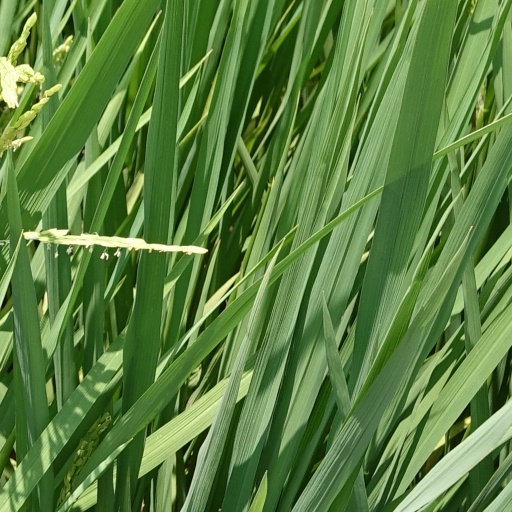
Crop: rice